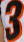
Number: 3